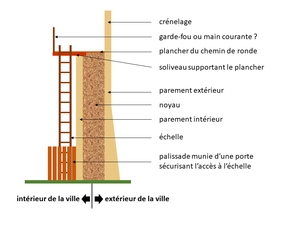
Proposition de restitution d'une coupe de la clouaison de Jean le Bon
L'enceinte médiévale de Tours, aussi appelée clouaison de Jean le Bon ou mur de Jean le Bon, est une enceinte fortifiée construite entre 1354 et 1368 et protégeant la ville médiévale de Tours.